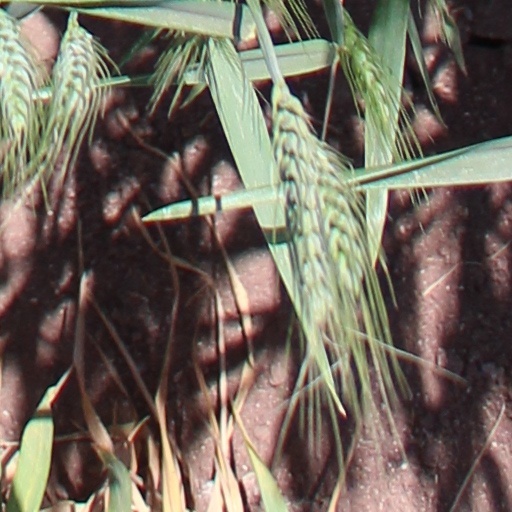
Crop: wheat